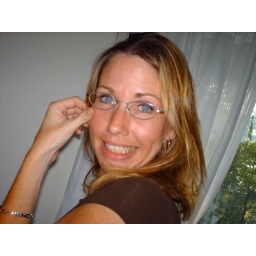
Up at the river house in Evart, MI